Standard error

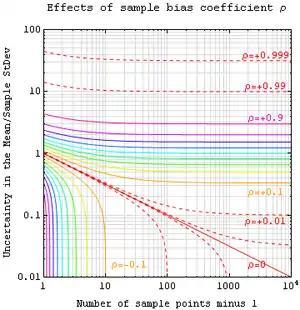
Expected error in the mean of "A" for a sample of "n" data points with sample bias coefficient "ρ". The unbiased standard error plots as the "ρ" = 0 diagonal line with log-log slope −.

If values of the measured quantity "A" are not statistically independent but have been obtained from known locations in parameter space x, an unbiased estimate of the true standard error of the mean (actually a correction on the standard deviation part) may be obtained by multiplying the calculated standard error of the sample by the factor "f":